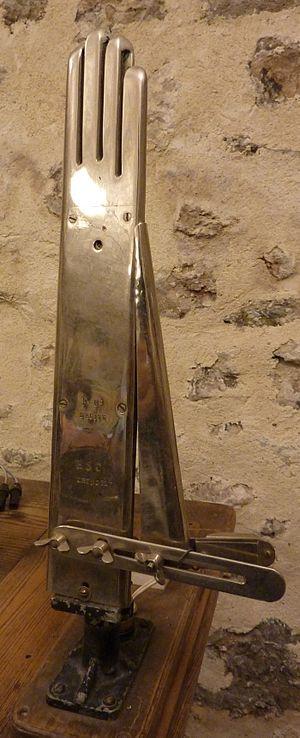
Main chauffante — outil de gantier grenoblois.
Un gant est un accessoire de mode, un équipement de sport ou un élément de protection, un élément d'hygiène recouvrant la main. Il est utilisé pour se protéger notamment du froid, ou encore pour le prestige.